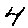
Label: 4